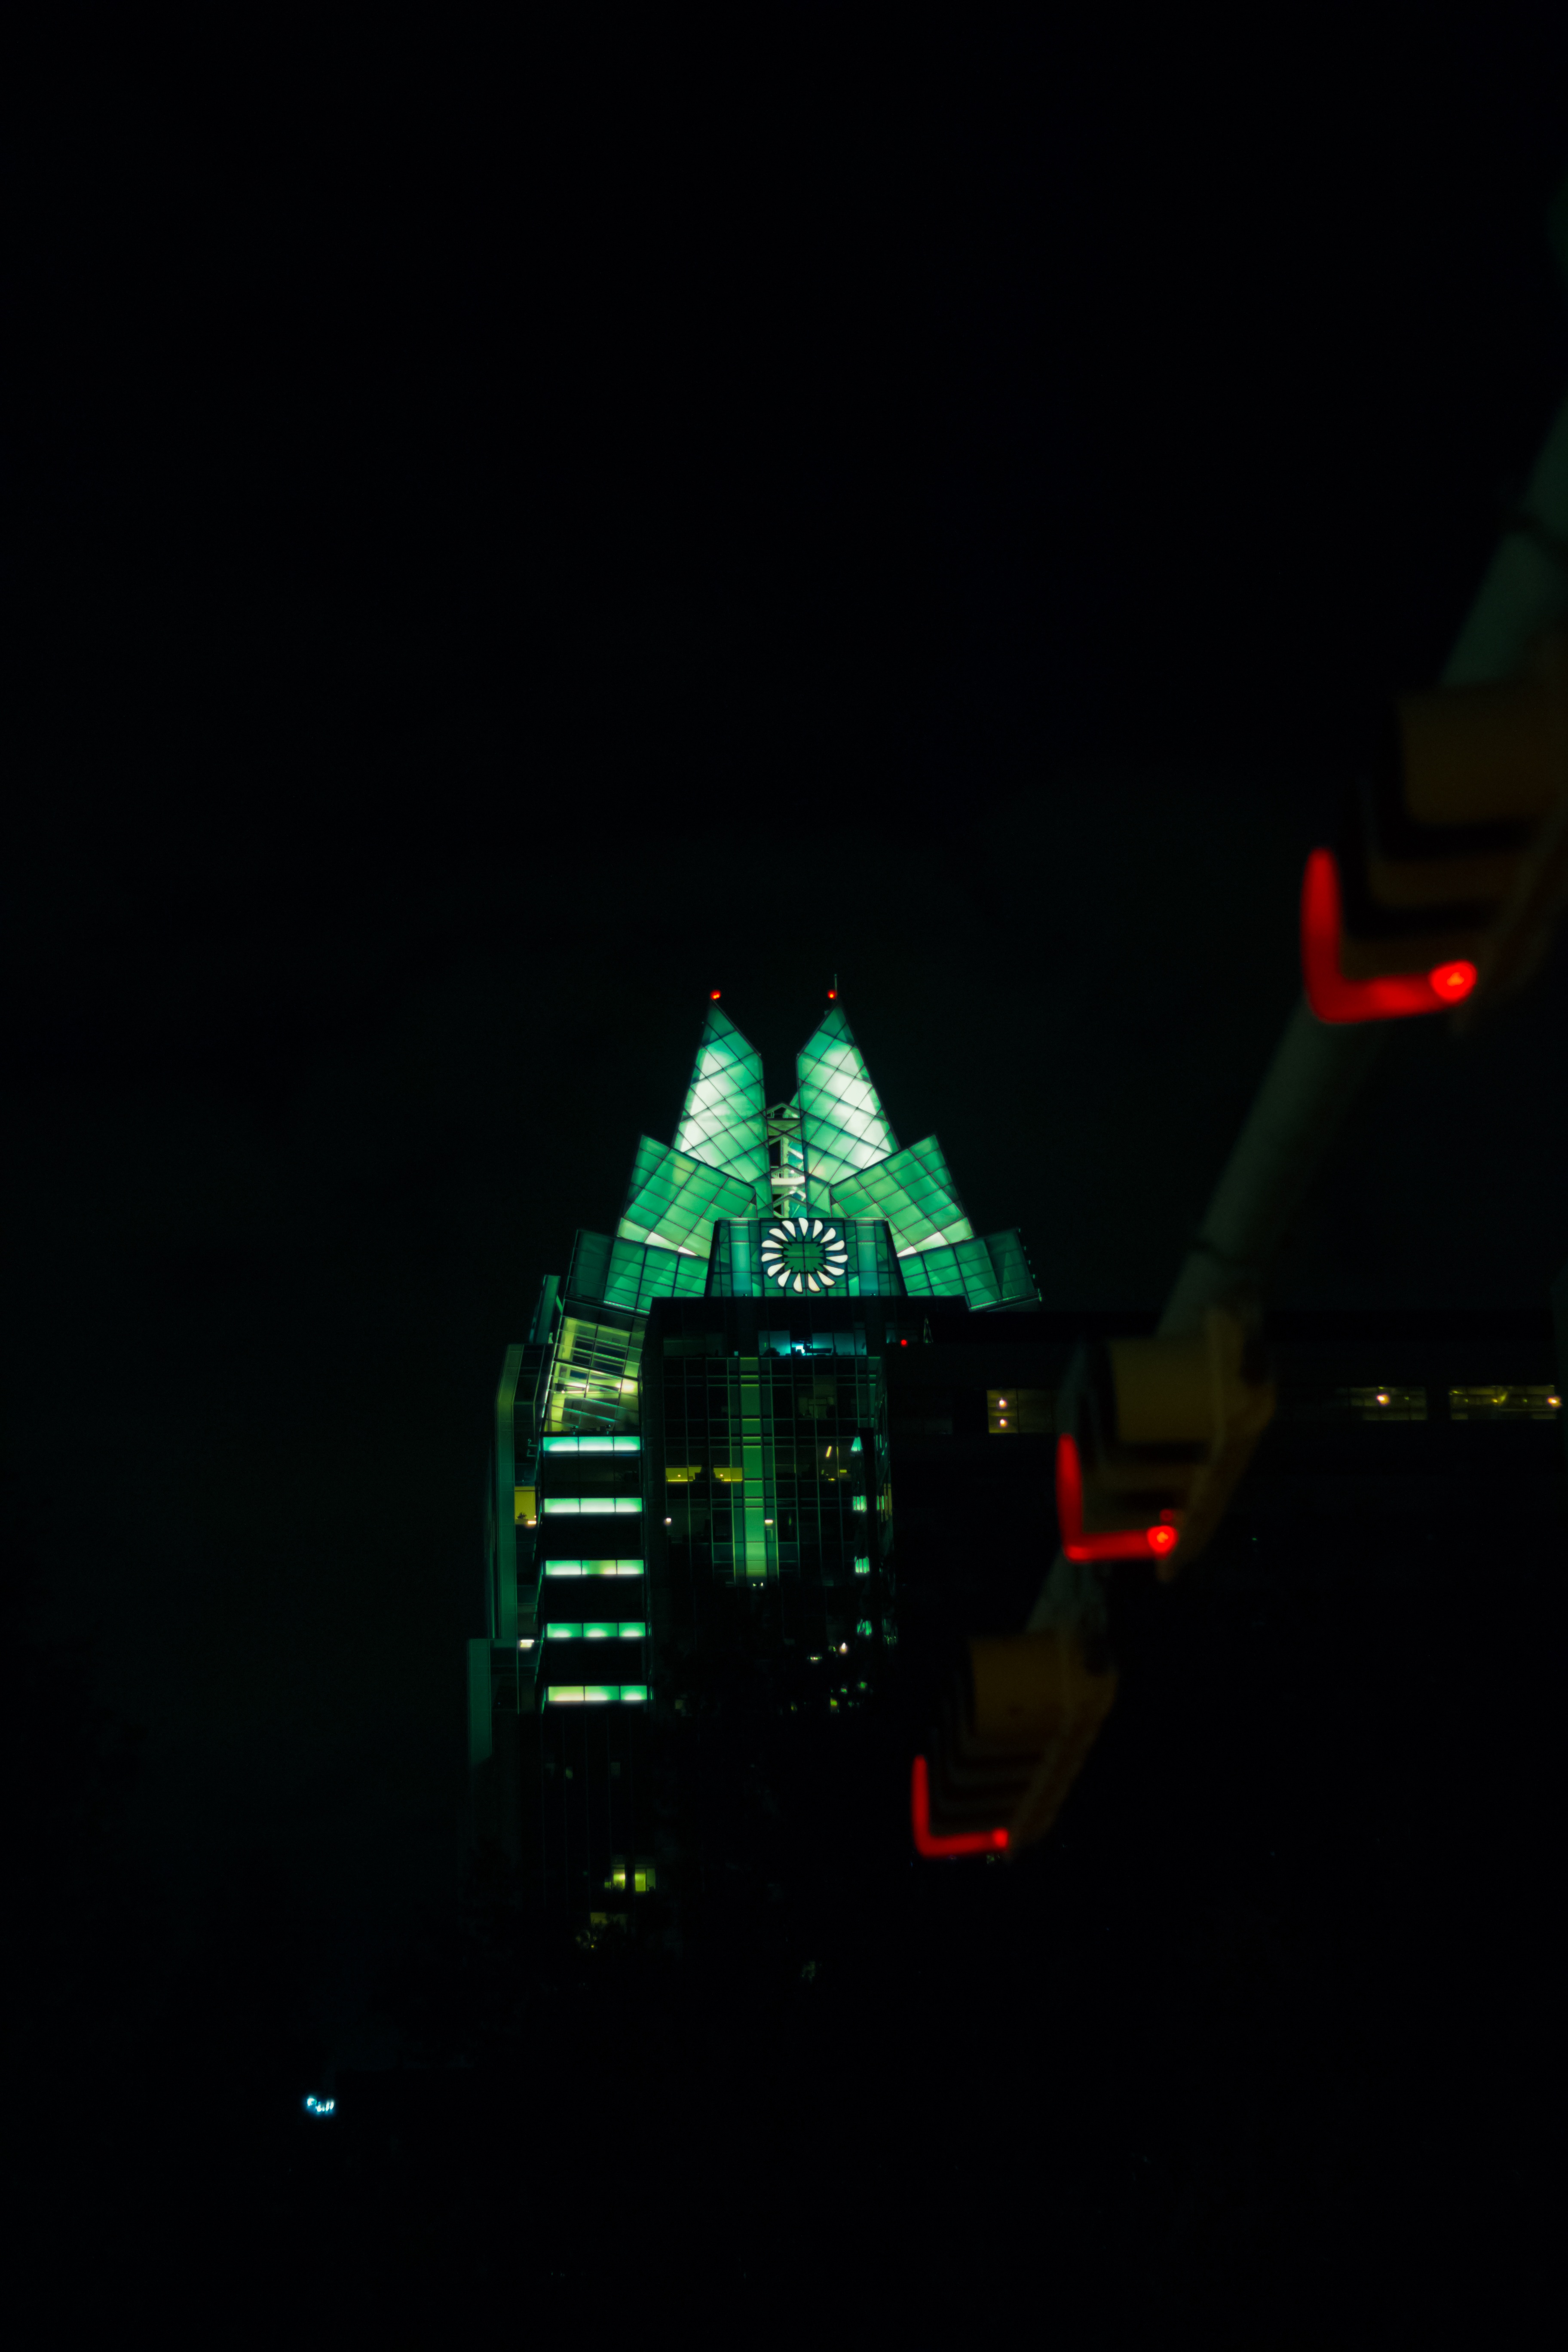
light, night, green, darkness, lighting, christmas decoration, christmas lights